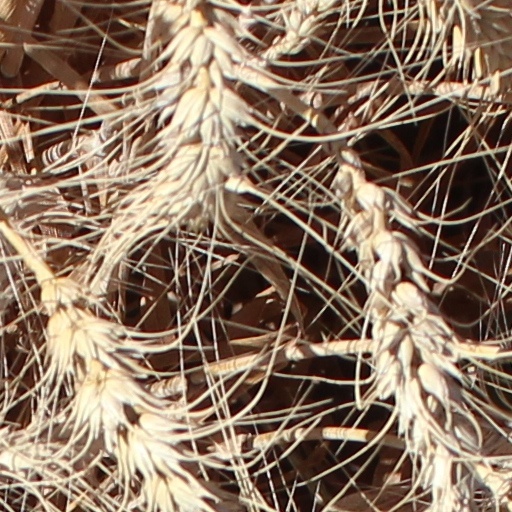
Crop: wheat